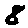
Label: 8